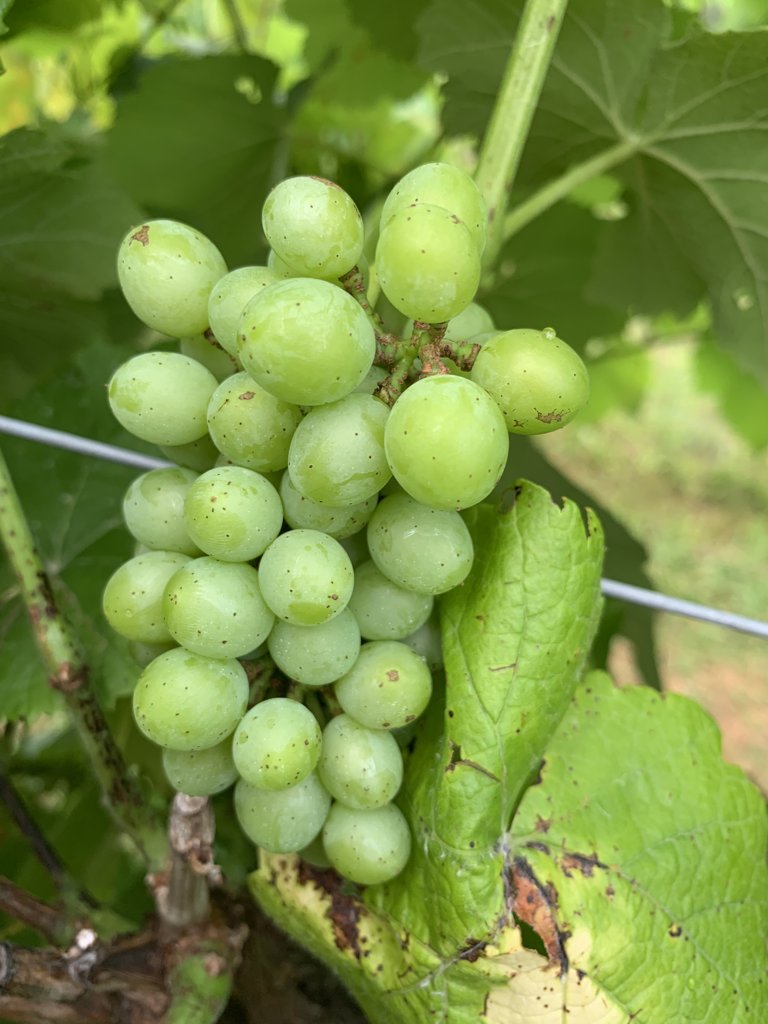
Berries visible: 37
Grape clusters: 1